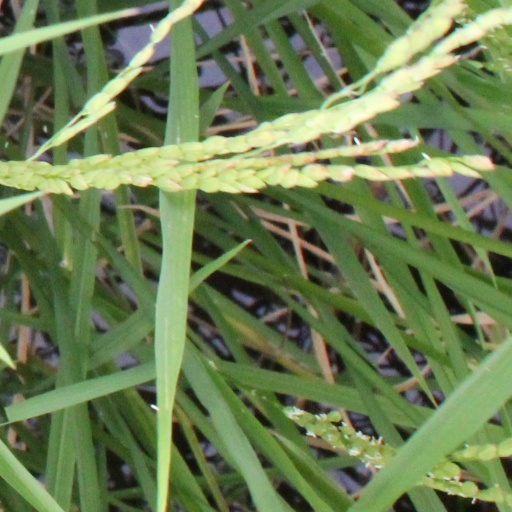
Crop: rice